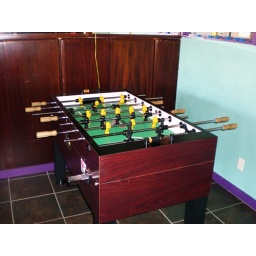
Foosball table in the beach bar.